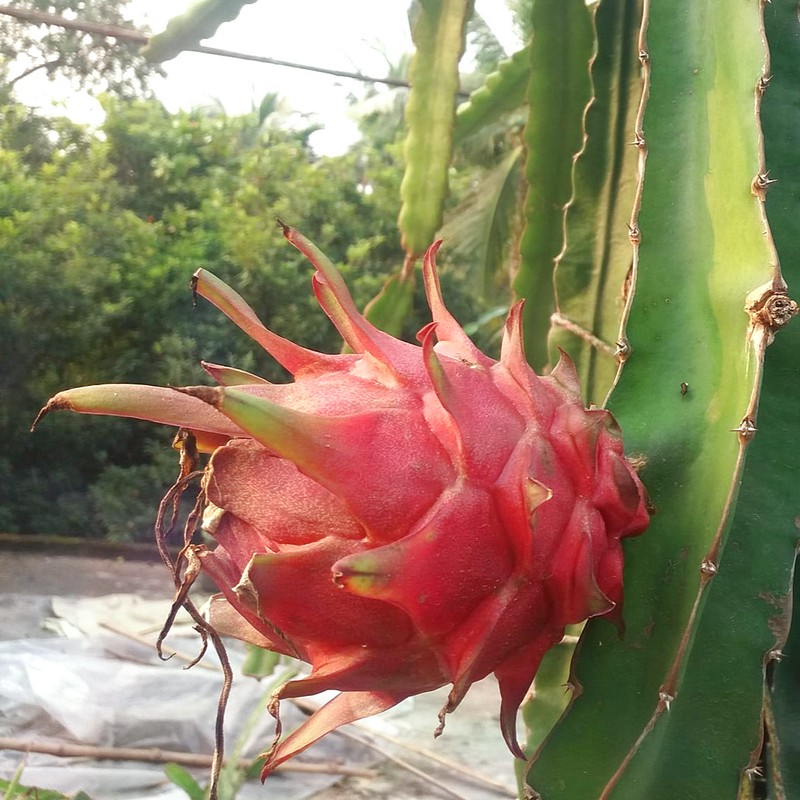
Label: Fresh Dragon Fruit